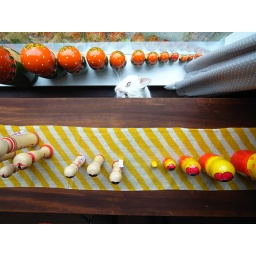
white cat in the shop